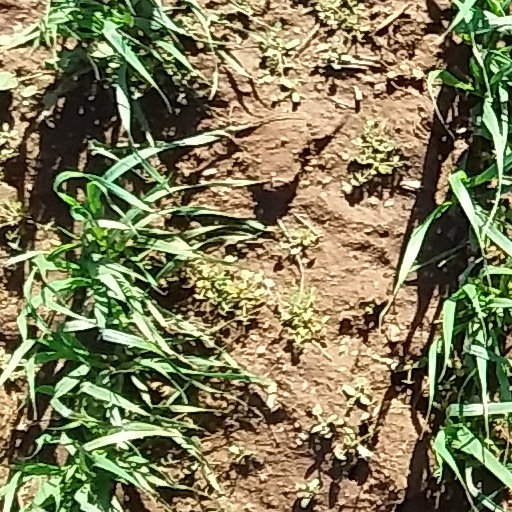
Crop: wheat